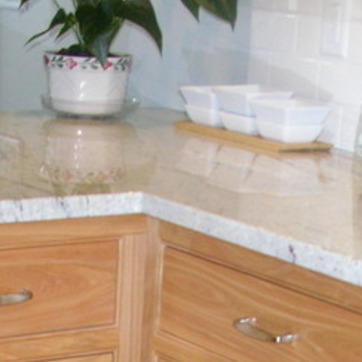
Material: polishedstone